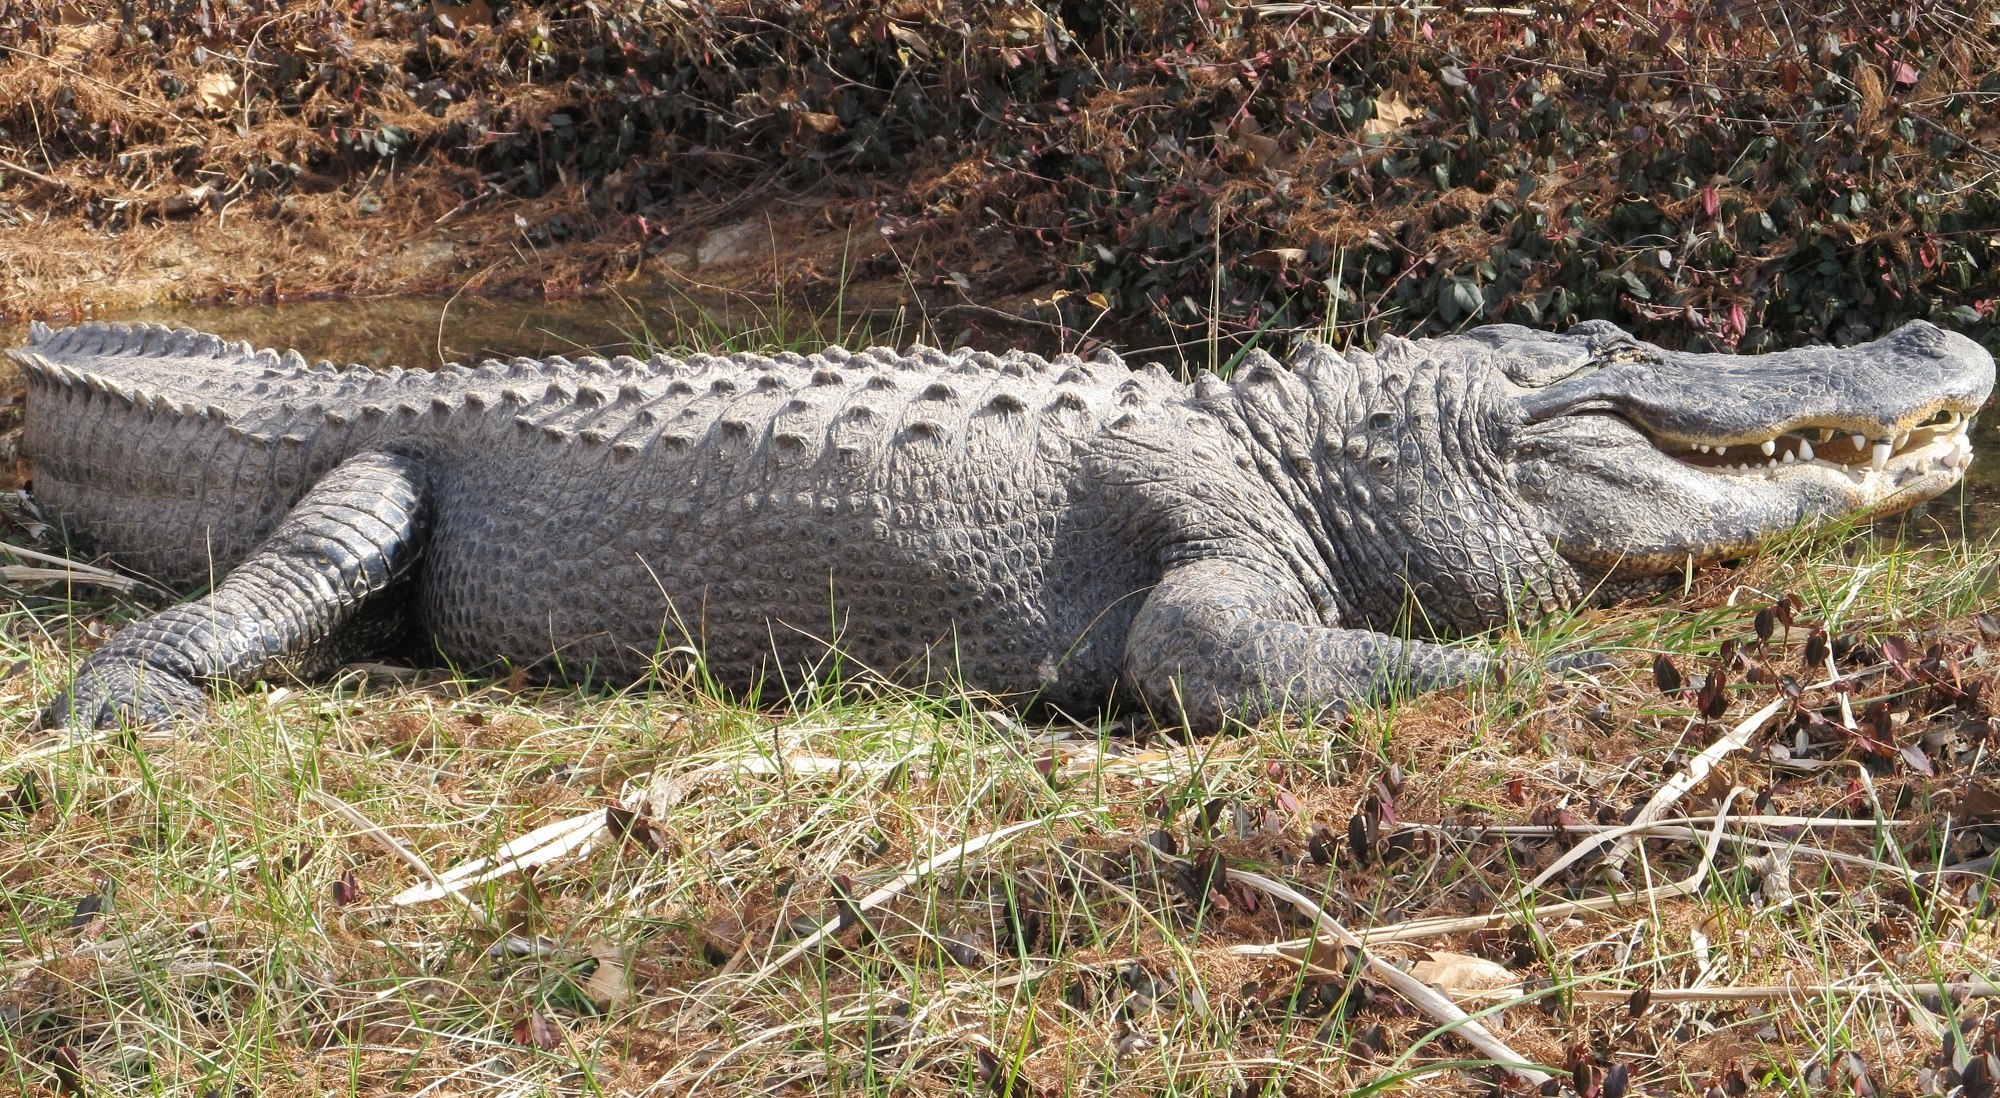
water, nature, looking, pool, wildlife, zoo, tropical, predator, reptile, iguana, fauna, crocodile, alligator, enclosure, eye, head, vertebrate, resting, carnivore, crocodilia, american alligator, nile crocodile